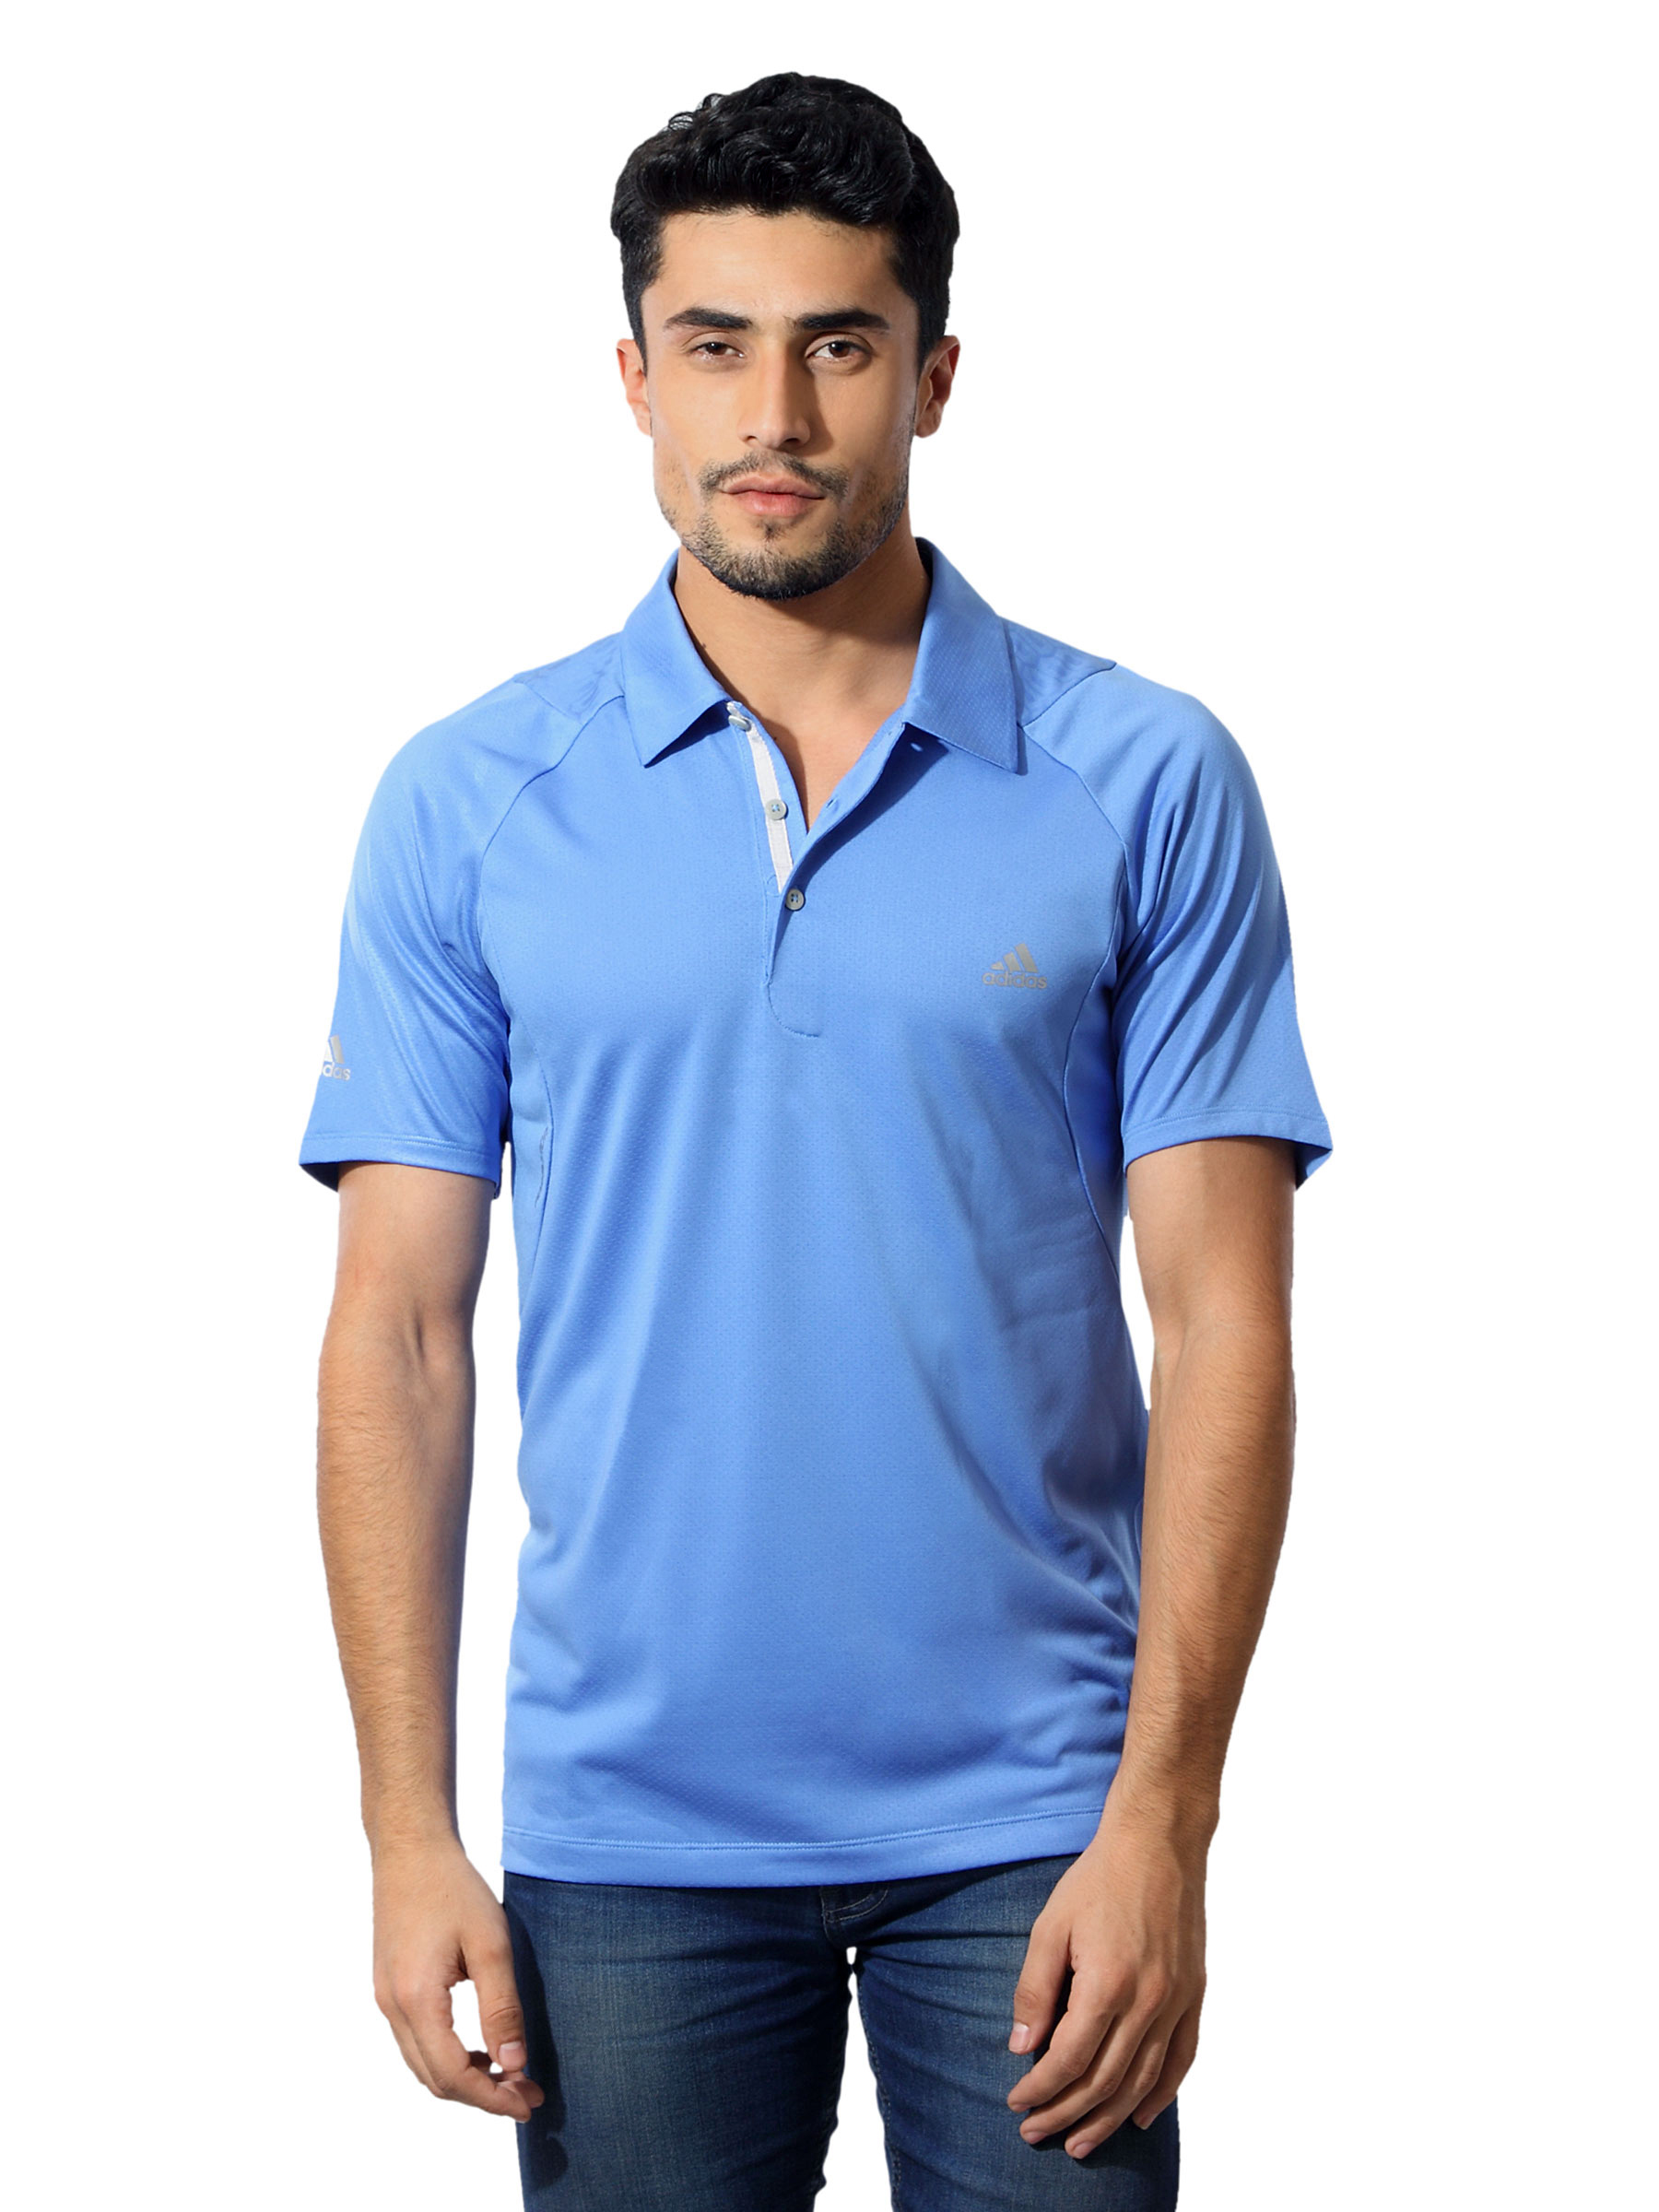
ADIDAS Men Blue PoloT-Shirt
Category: Apparel / Topwear / Tshirts
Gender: Men
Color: Blue
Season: Summer 2012
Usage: Casual